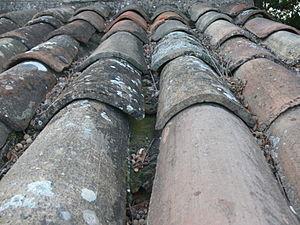
Domaine des Treilles (Inscrit) This building is indexed in the Base Mérimée, a database of architectural heritage maintained by the French Ministry of Culture,
Il existe différentes formes d’habitat traditionnel en Provence.